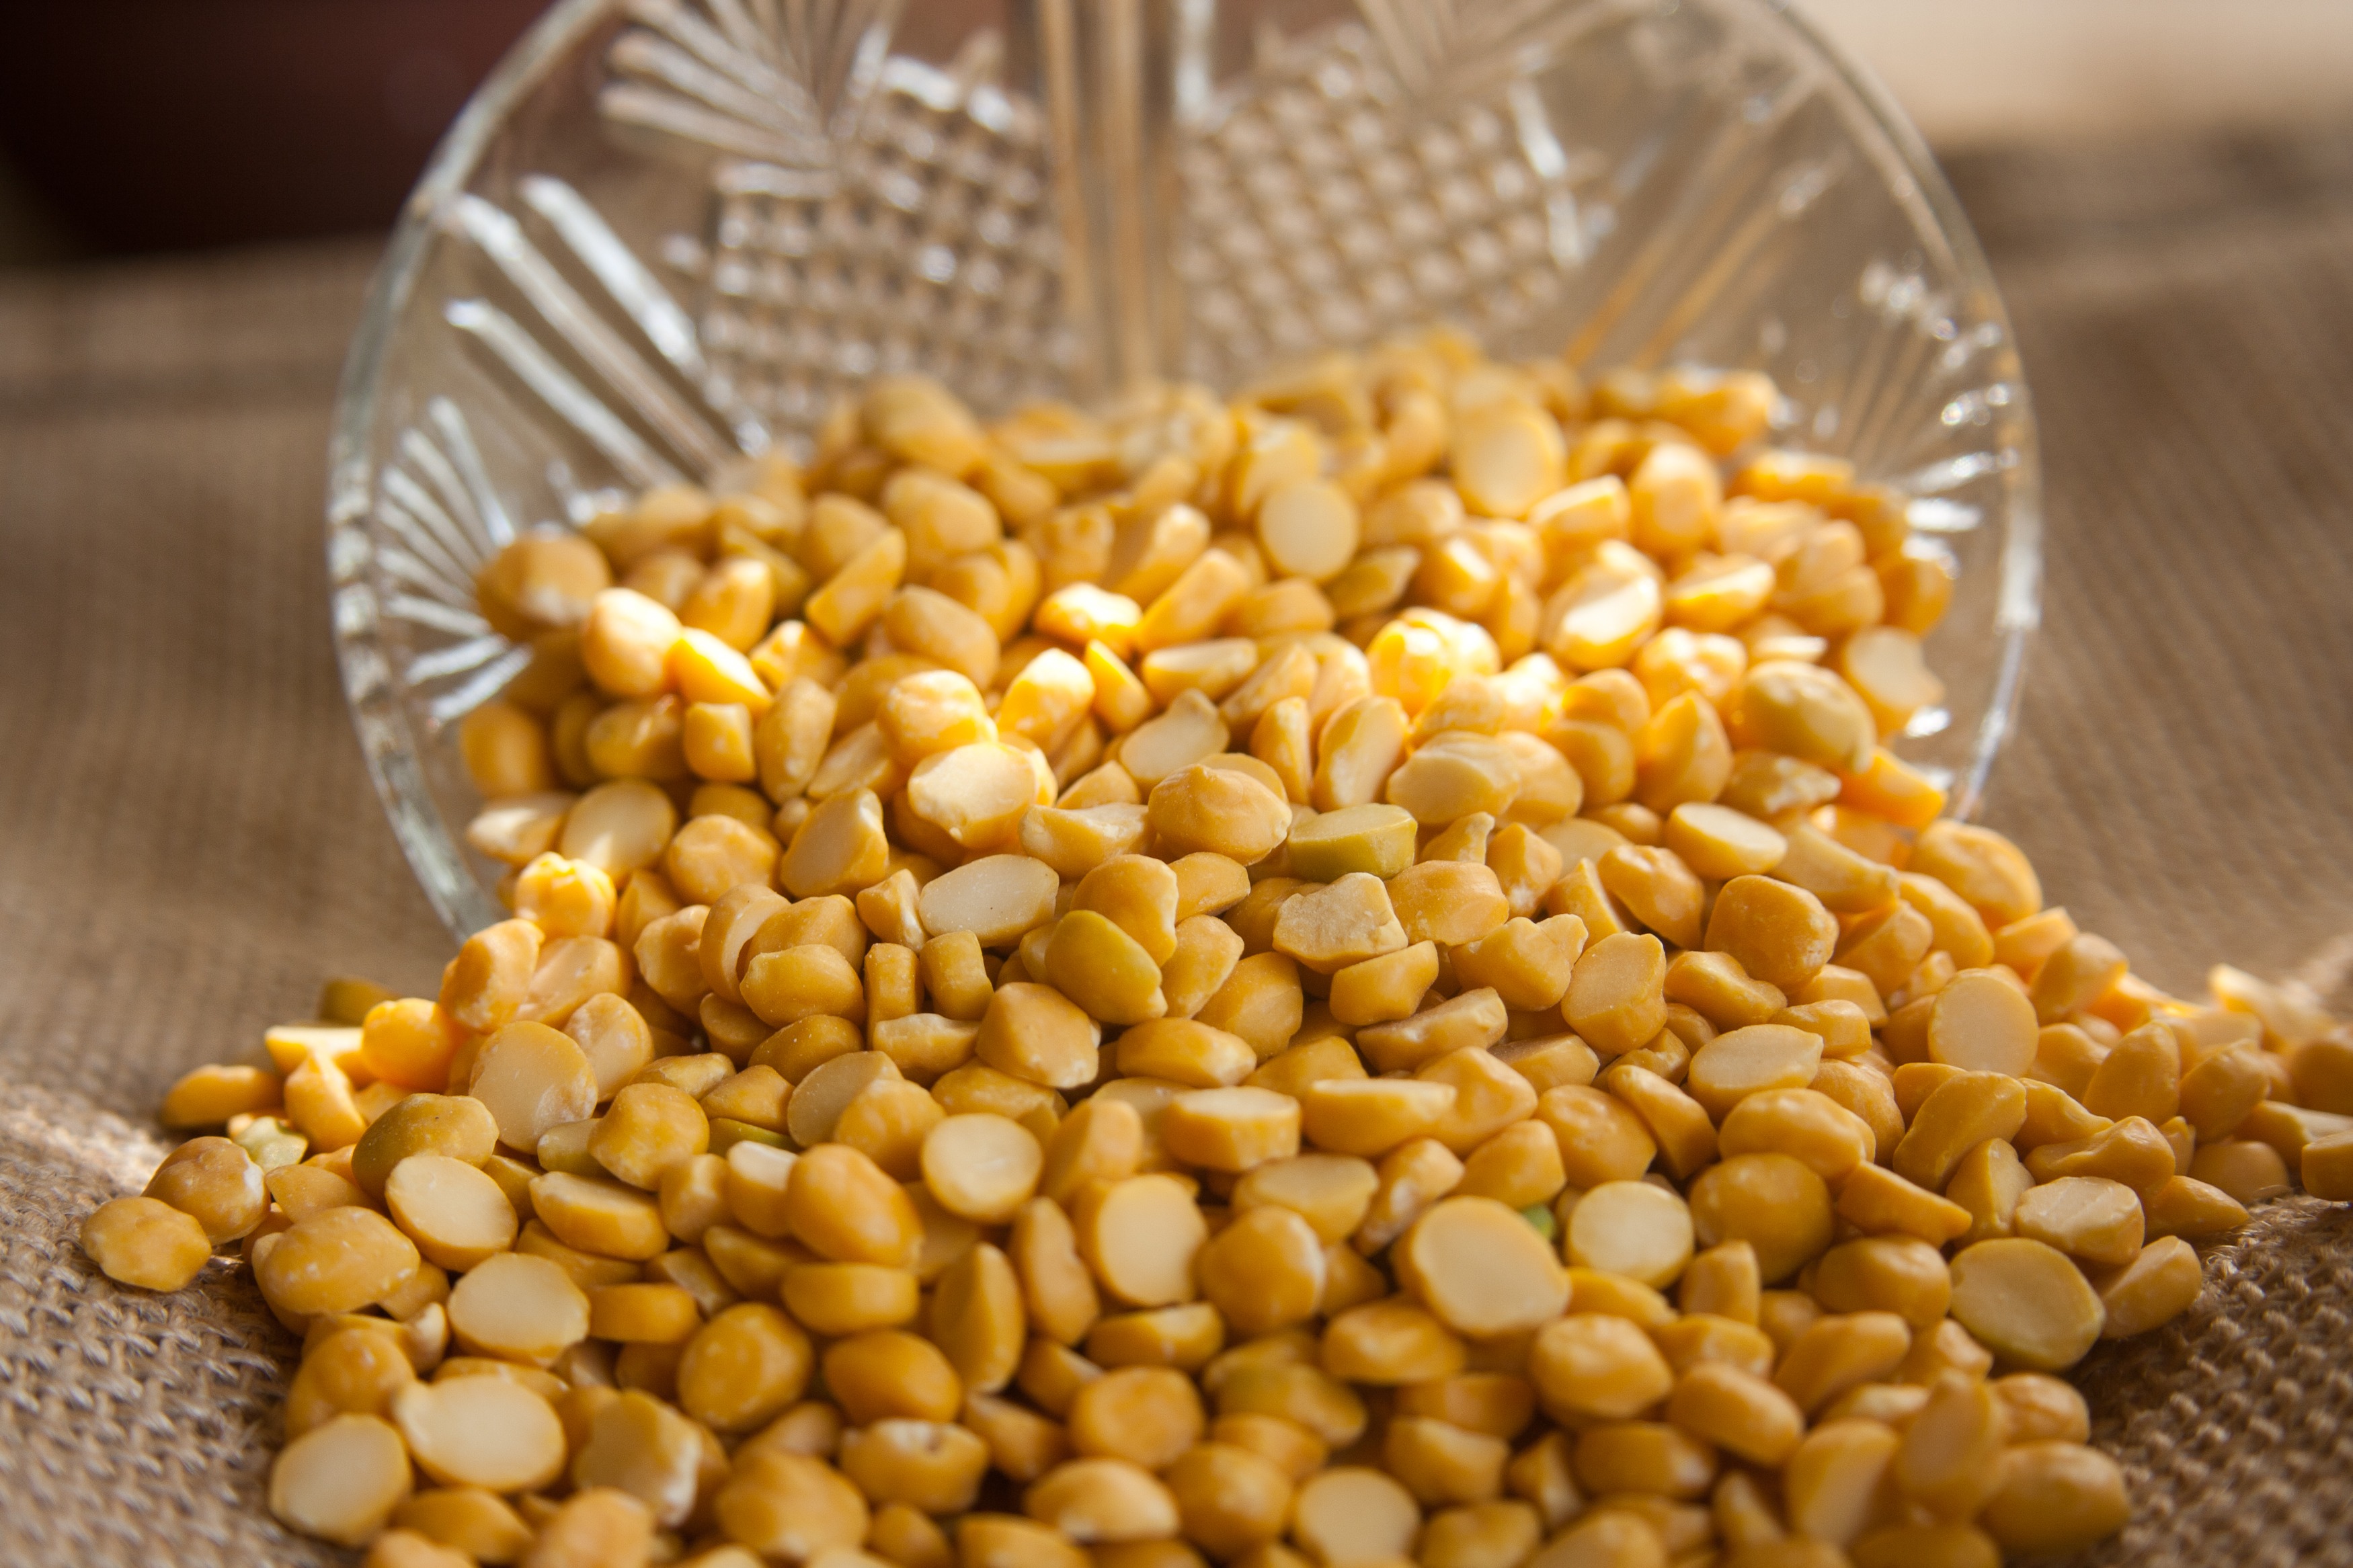
plant, fruit, asian, dish, food, produce, vegetable, crop, agriculture, cuisine, sweet corn, indian, oriental, legume, flowering plant, corn kernels, lentils, dal, grass family, land plant, chana, pulses, daal